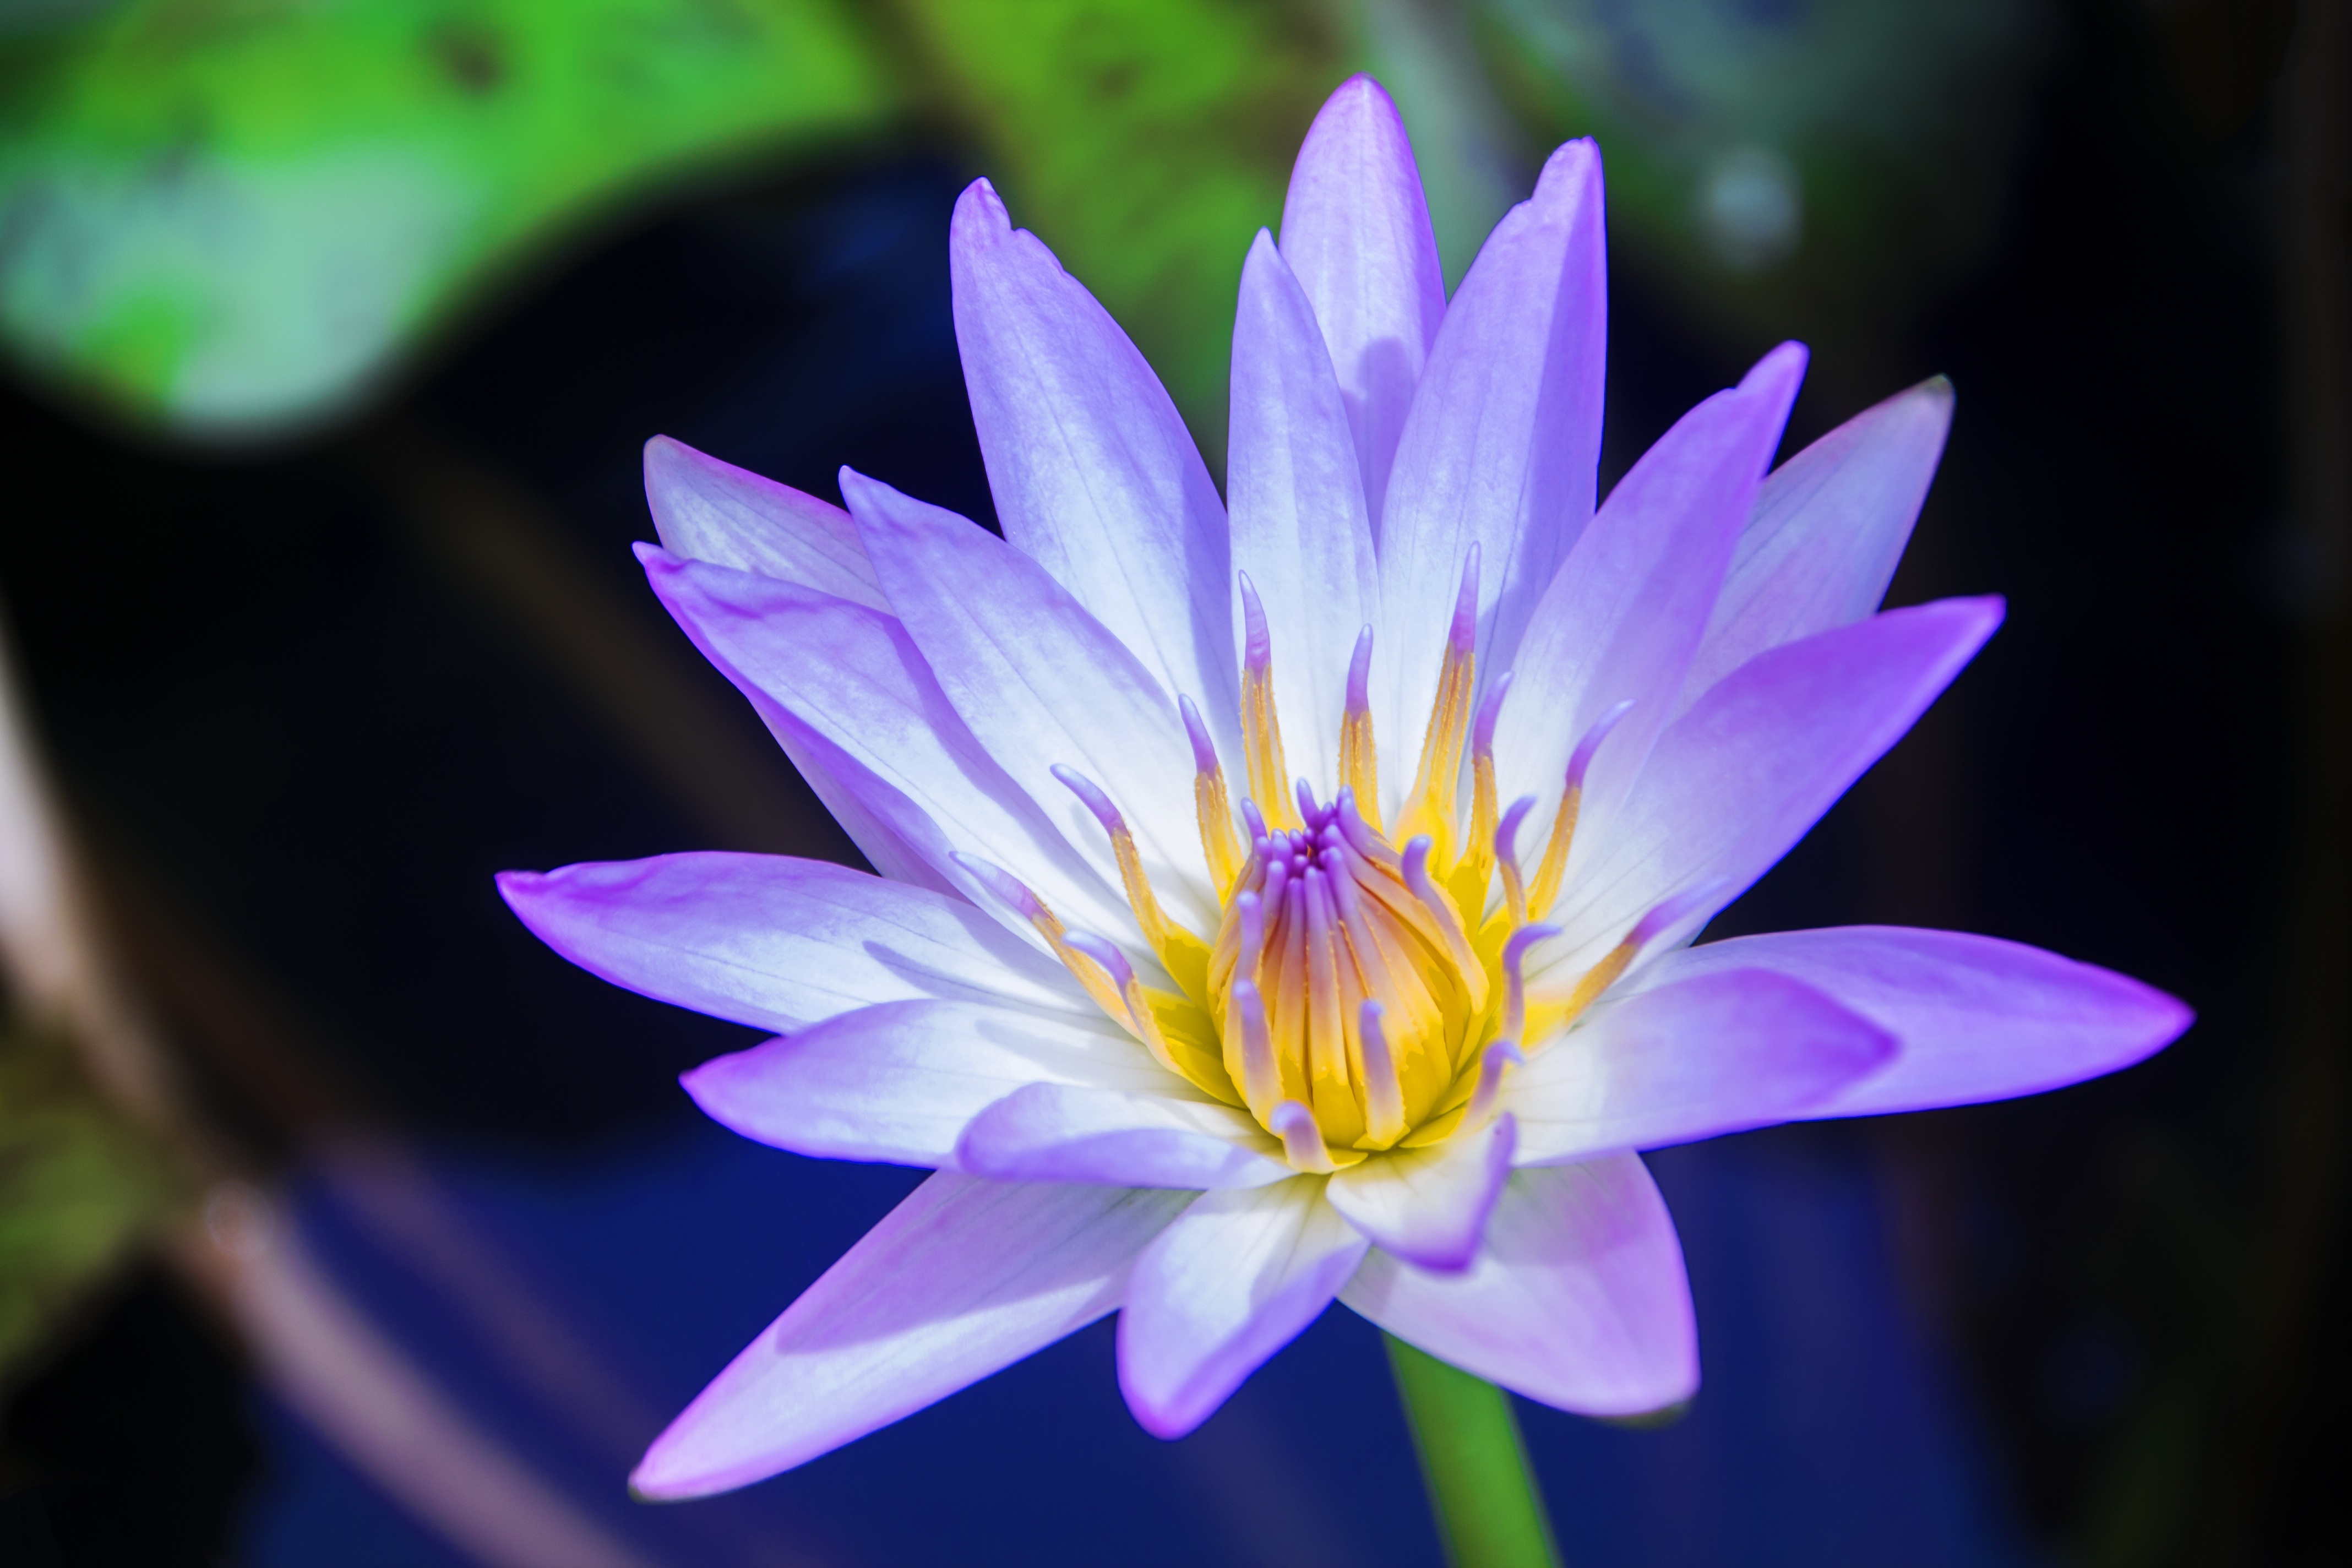
nature, blossom, plant, photography, flower, petal, bloom, floral, pond, tropical, buddhism, botany, blooming, aquatic, aquatic plant, flora, botanical, water lily, wildflower, close up, lotus, bud, waterlily, macro photography, symbolic, flowering plant, plant stem, land plant